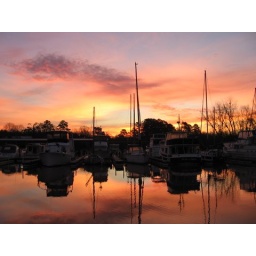
Sunset, Sunrise over pink water